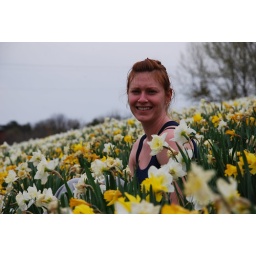
this is my fiance sitting in a field of flowers.........believe it or not this was on the side of the interstate